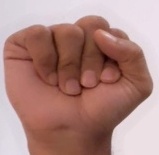
ASL sign: S